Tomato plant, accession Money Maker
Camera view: bottom (45 deg); turntable rotation: 150 degrees
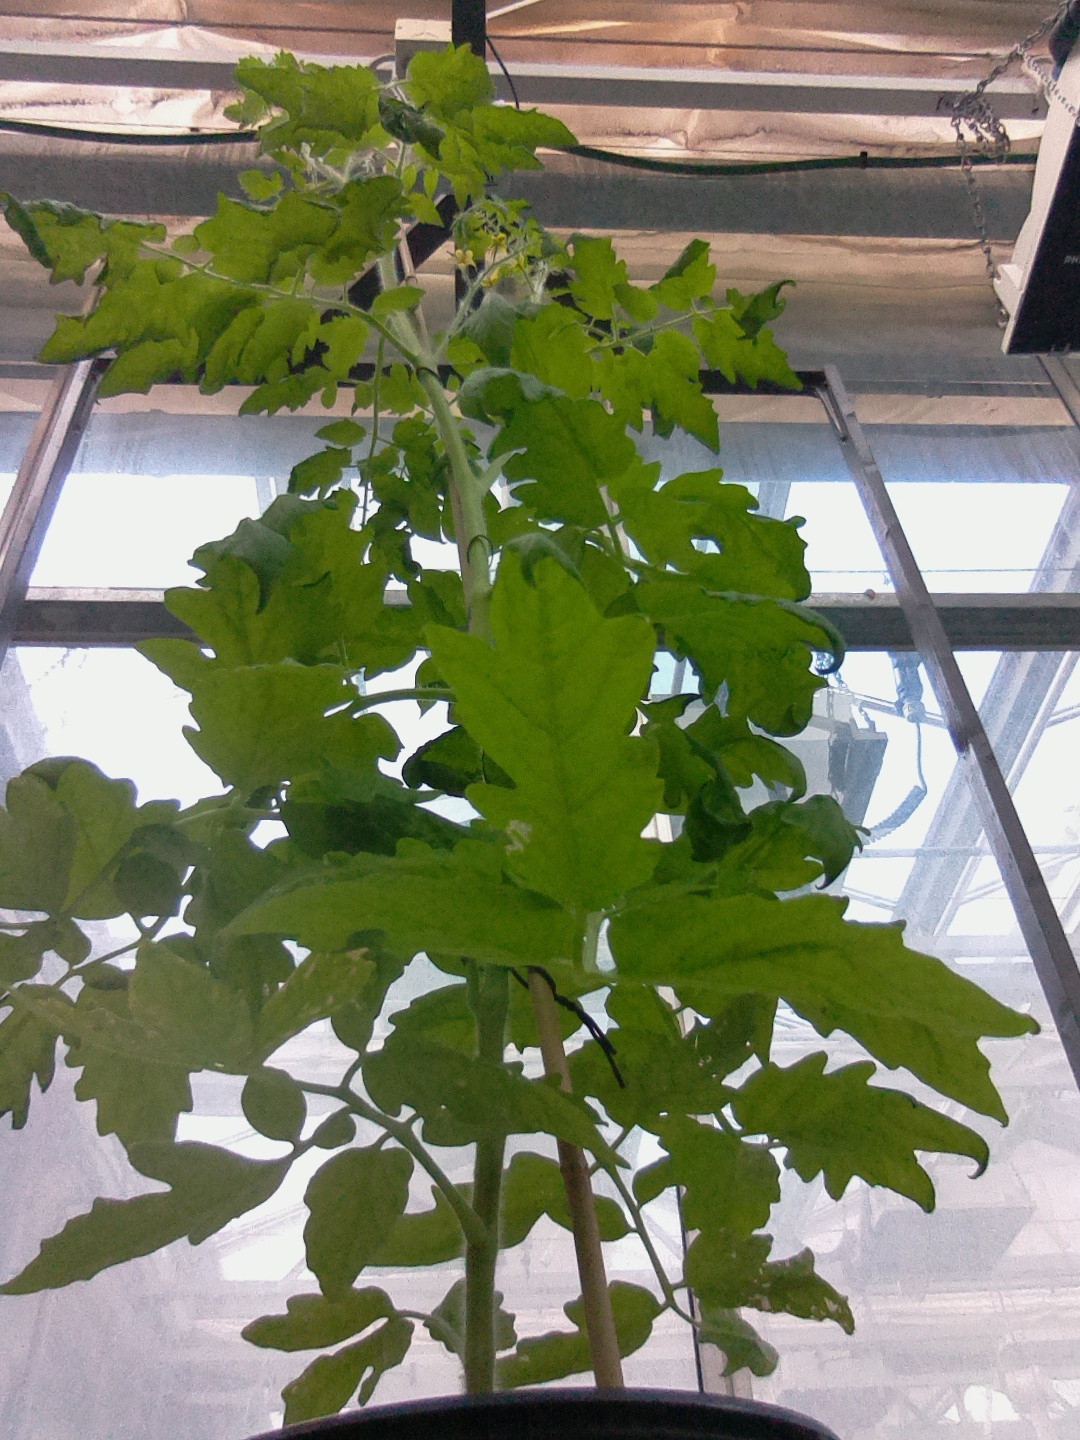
BBCH growth stage 61: 10%-20% of flowers open